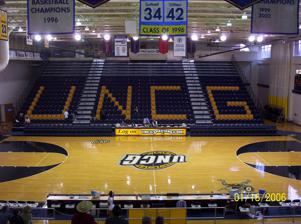
Building: Fleming Gymnasium
Country: United States of America
Year built: 1989
36°04′10″N 79°48′46″W / 36.069384°N 79.81268°W / 36.069384; -79.81268 Michael B. Fleming Gymnasium at the University of North Carolina at Greensboro The Michael B. Fleming Gymnasium is a 2,320-seat multi-purpose arena in Greensboro, North Carolina .  It is located in the Mary Channing Coleman Building , a $16.2 million facility that opened on the University of North Carolina at Greensboro 's (UNCG) campus in June 1989. The Coleman Building street address is 1000 Spring Garden Street, Greensboro, North Carolina. Fleming Gym is home to the UNCG Volleyball and Women's Basketball teams. It was formerly the full-time home of the UNCG Men's Basketball team, but beginning in the 2009–10 basketball season the Spartans moved to larger Greensboro Coliseum for most of their games. The Spartan Men's Basketball team plays a few games every season at Fleming Gymnasium. Prior to the 2006–2007 season, Fleming Gym underwent a facelift to improve seating amenities. The renovated seating includes chairback seating on the lower half with bleacher bench seating in the upper half. The renovation also included updated team locker rooms and meeting areas for film breakdown and other activities in the Coleman Building. History The gymnasium, which has seating for more than 1,800 for basketball and 1,200 for volleyball and once wrestling was first occupied during the 1989-90 academic year and was informally called Spectator Gymnasium The gymnasium was named after Michael. B Fleming on December 1, 1994. Fleming was a Greensboro civic leader and one of the most ardent supporters of UNCG athletics. The largest crowd to see an athletic contest in the gym was 2,302 for a men's basketball game against Charleston Southern on February 25, 1995. The Spartans won, 98–70. Fleming Gymnasium has played host to various conference championship tournaments, including Big South volleyball in 1994 and 1995, Big South women's basketball in 1994, Southern Conference (SoCon) women's basketball in 1998 and 1999, SoCon wrestling in 1999 and SoCon volleyball in 2001 and 2008. In 2005, it played host to the SoCon / ACC Wrestling Championships, also known as MatJam. Prior to the 1996–97 season, the National Basketball Association (NBA)'s Boston Celtics held their preseason training camp in the gym. References